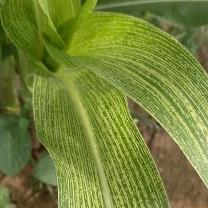
Crop: Maize
Condition: stripe-d